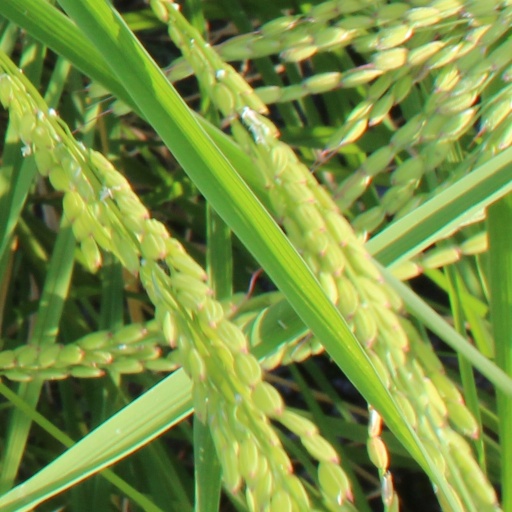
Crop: rice